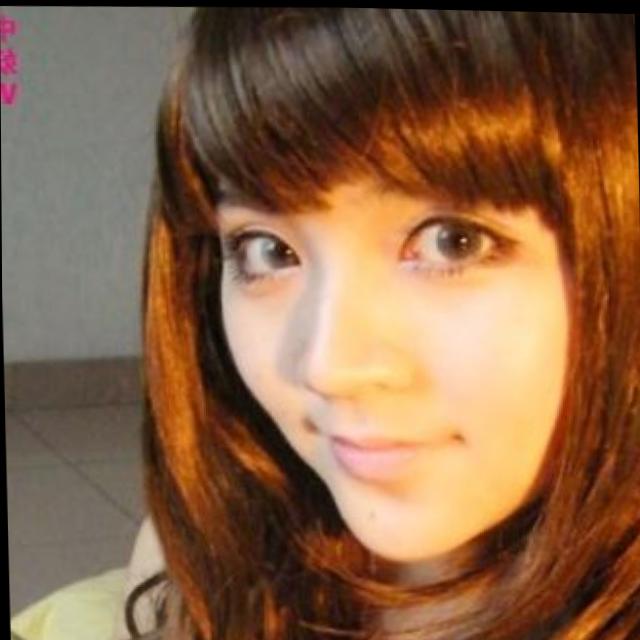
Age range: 21-44